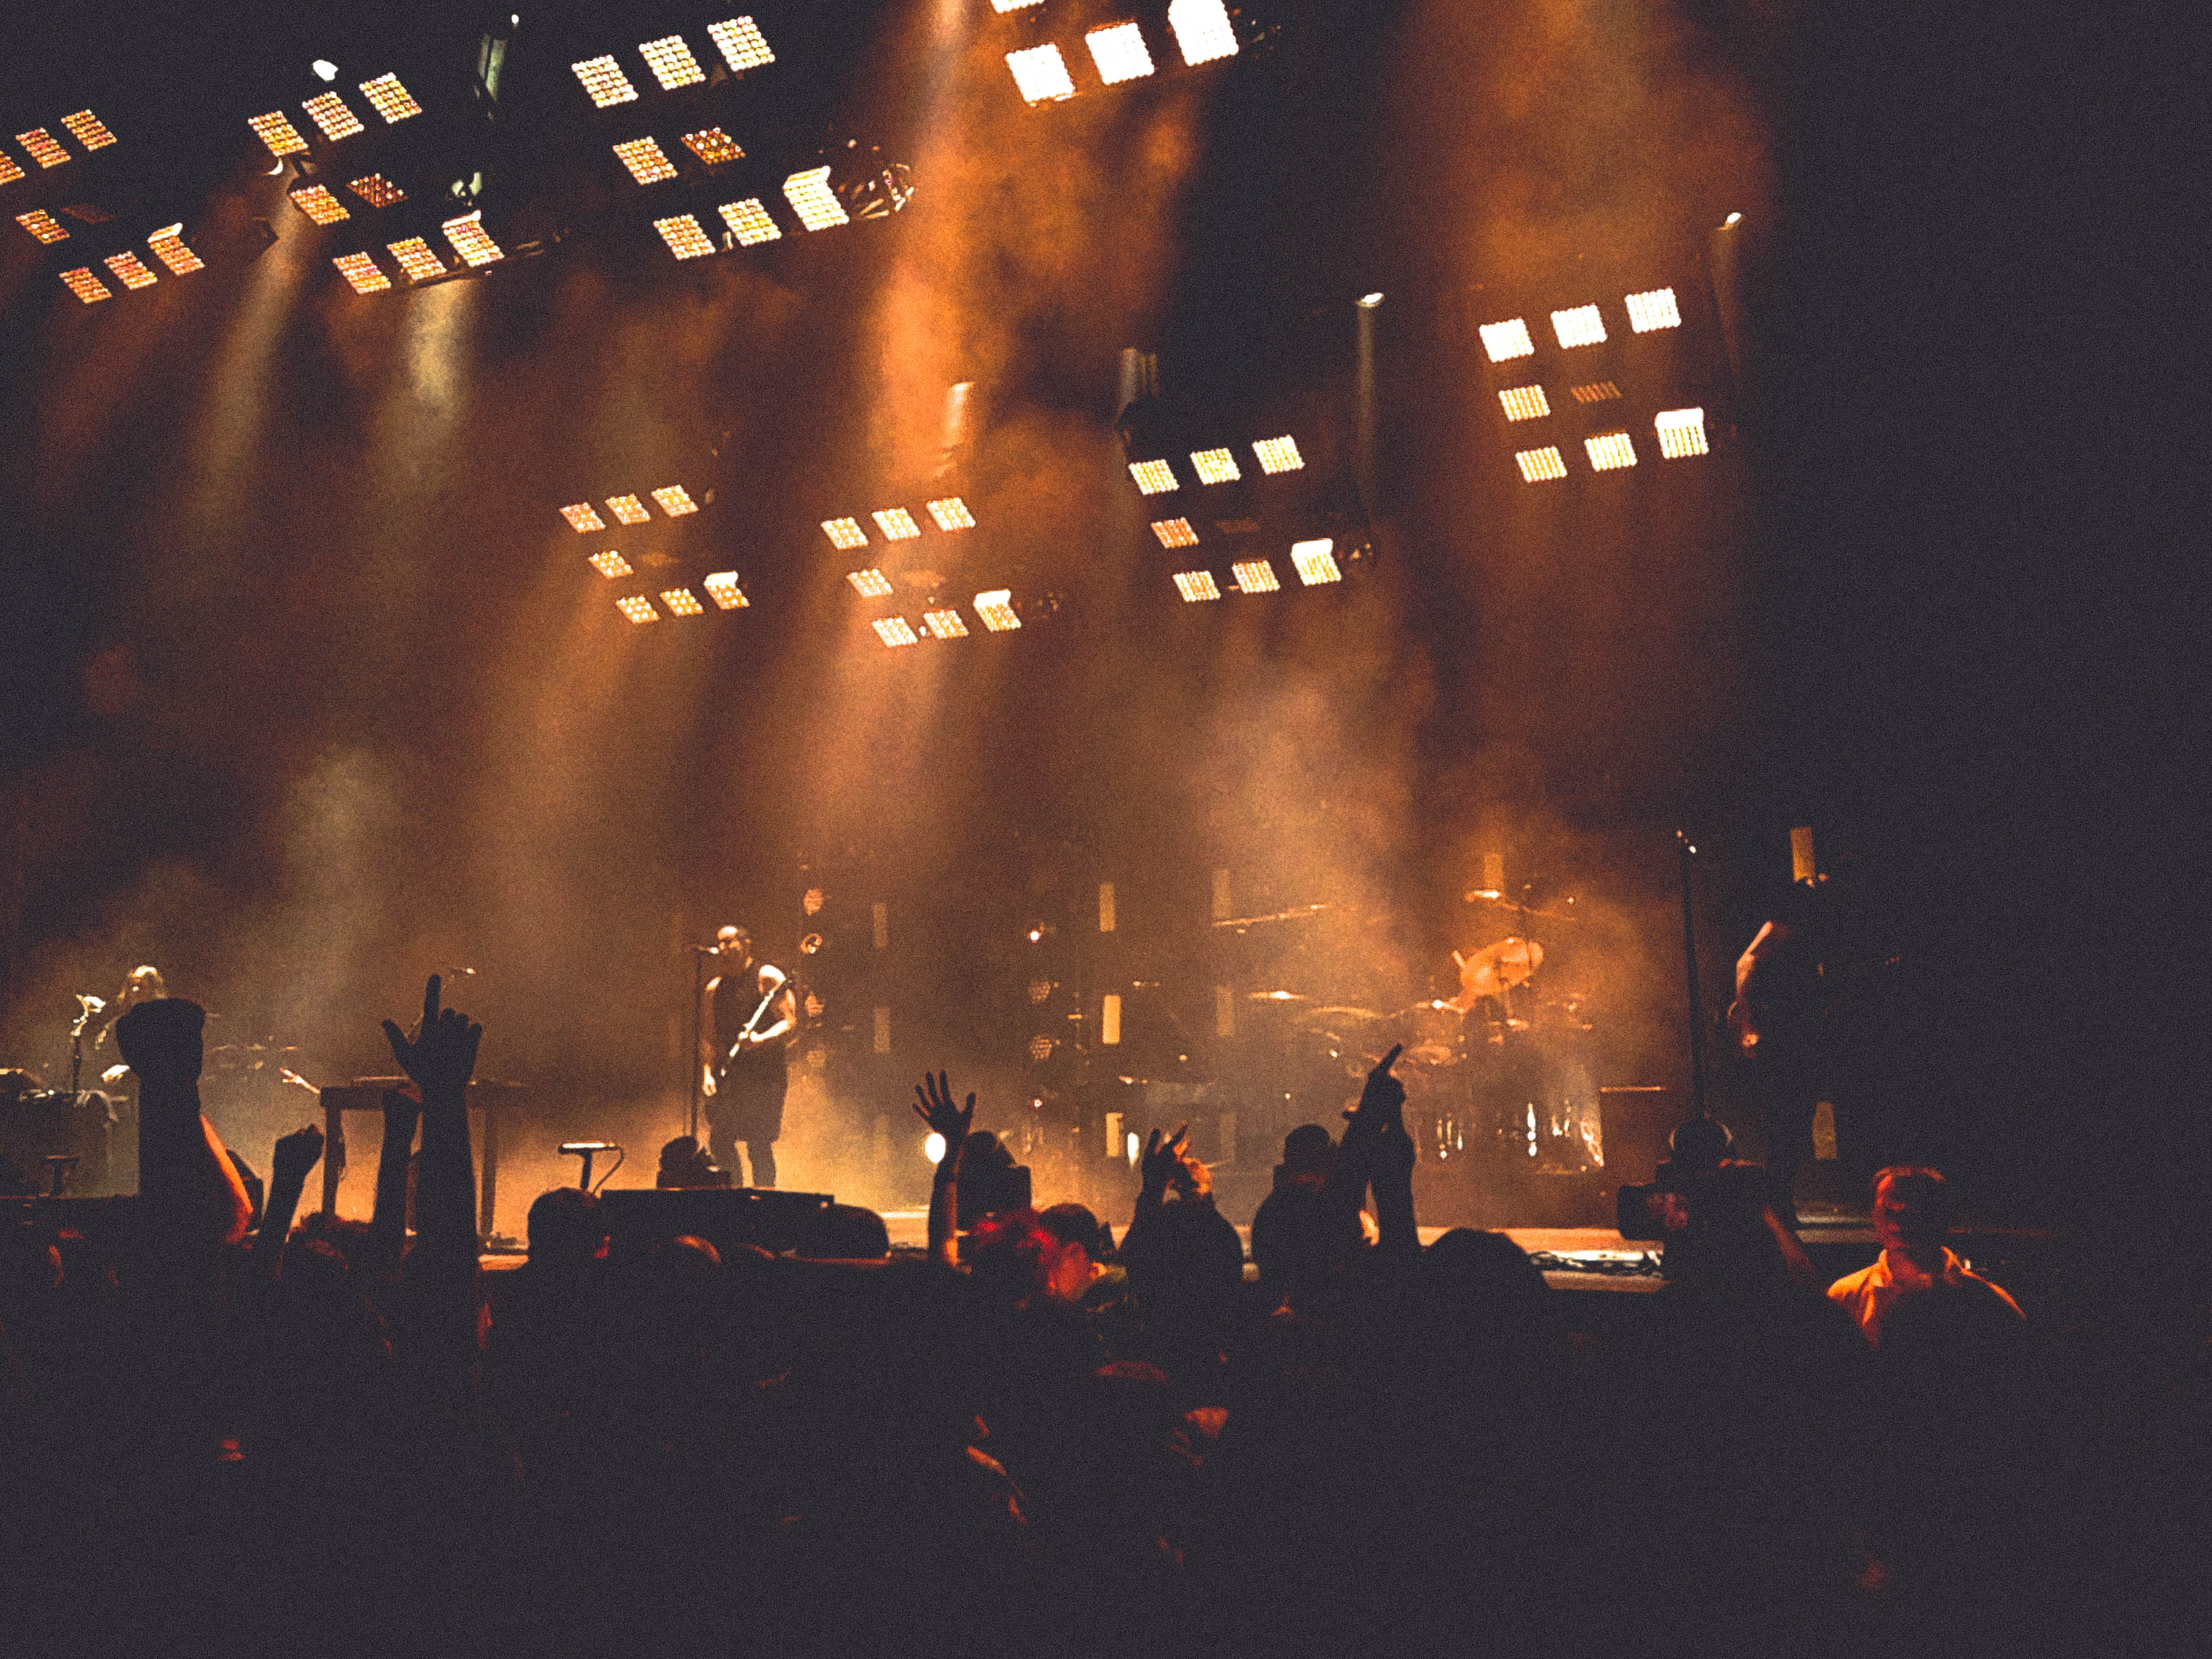
music, guitar, crowd, concert, band, shadow, lights, stage, bass, publicdomain, livemusic, performance, singing, musicians, drums, fans, rock concert